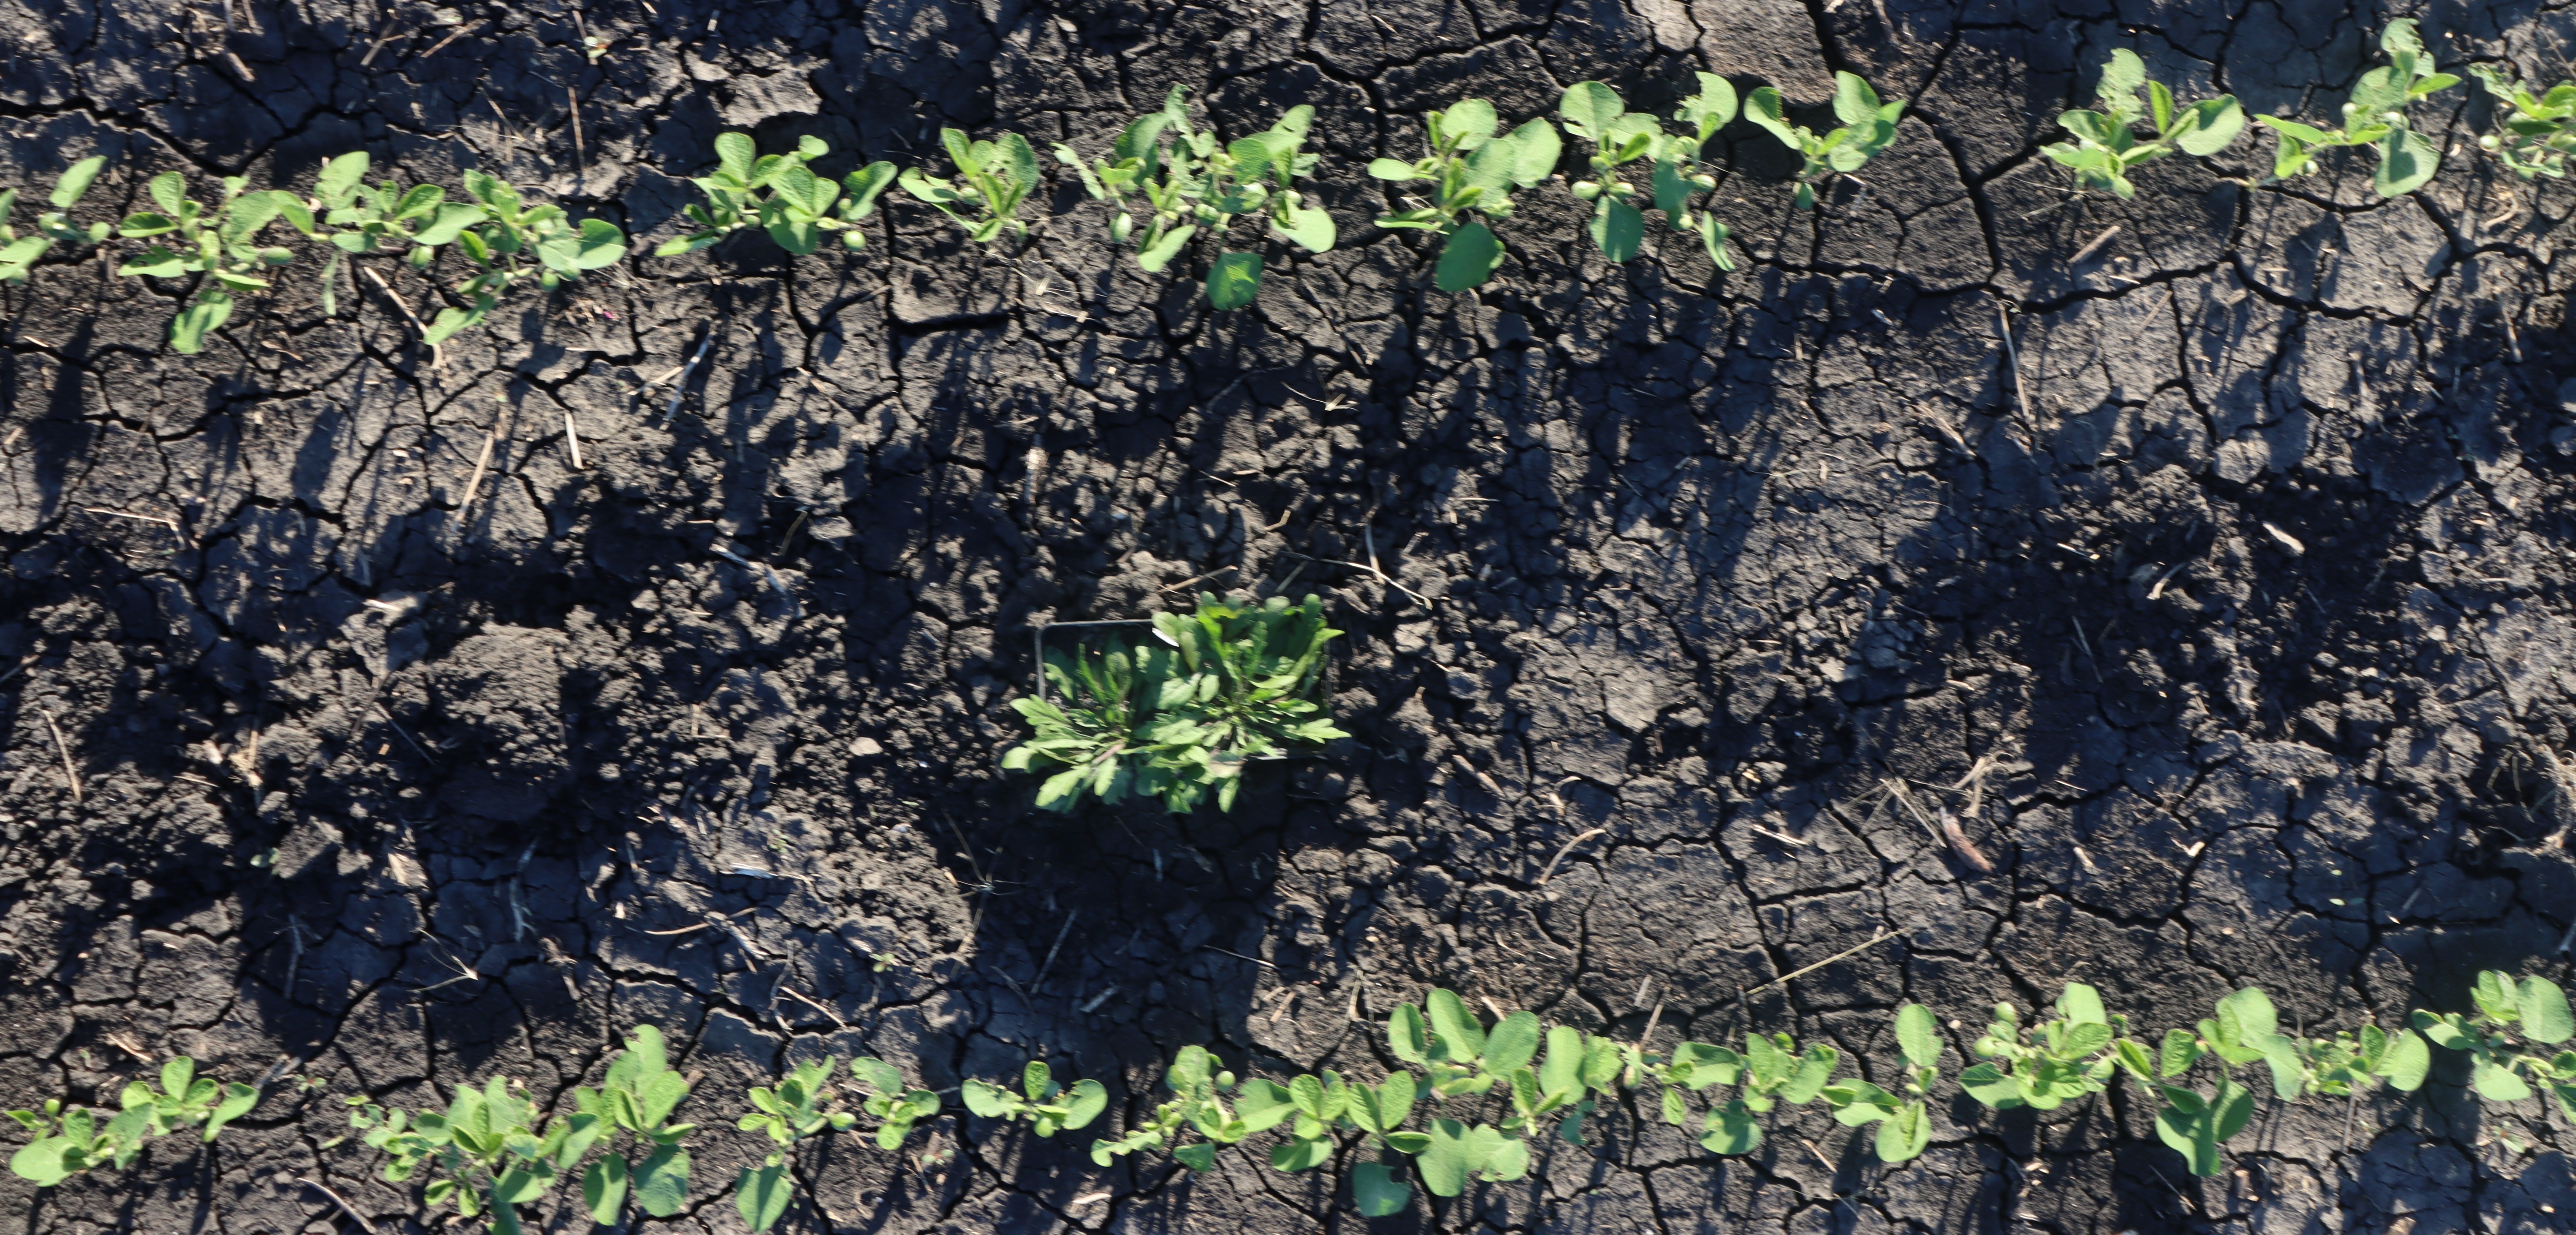
Crop: Soybean
Objects: Horseweed, Horseweed, Soybean, Soybean, Soybean, Soybean, Soybean, Soybean, Soybean, Soybean, Soybean, Soybean, Soybean, Soybean, Soybean, Soybean, Soybean, Soybean, Soybean, Soybean, Soybean, Soybean, Soybean, Soybean, Soybean, Soybean, Soybean, Soybean, Soybean, Soybean, Soybean, Soybean, Soybean, Soybean